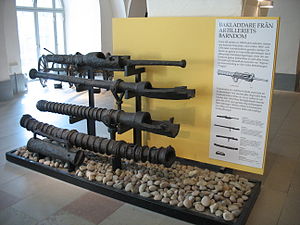
Artillerigranat / Drivladning / Bagladekanoner
Tidlige bagladekanoner fra 1400 og 1500-tallet udstillet på militærmuseet i Stockholm.
Artillerigranater er kort sagt det, kanoner skyder med. Førhen var ordet granat forbeholdt projektiler, der kunne eksplodere og sprede sprængstykker. Navnet granat menes at henvise til ligheden med et granatæble, der indeholder mange frø, og som gennemskåret kan ligne en hul jernkugle fyldt med grovkornet krudt. Eksplosive granater blev benyttet som håndgranater, og kunne let fremstilles af f.eks. keramik. Senere kom ordet også til at betegne eksplosive projektiler, og senere igen al slags ammunition affyret fra kanoner. Ordene kanonkugle, granat og projektil har skiftet betydning flere gange gennem historien, og de dækker heller ikke nødvendigvis det samme på andre sprog.